Katarzyna Niewiadoma

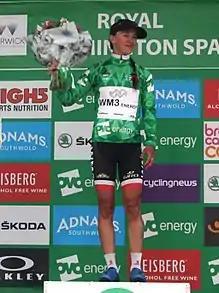
Niewiadoma at the 2017 The Women's Tour, where she won the opening stage and the green jersey as the winner of the general classification

Niewiadoma's next start was at The Women's Tour, where she won the opening stage after a nearly solo breakaway, with a winning margin of 1 minute, 42 seconds over teammate Marianne Vos. Niewiadoma maintained her overall lead for the remainder of the race, ultimately winning the race by 1 minute, 18 seconds ahead of Christine Majerus, and moved atop of the UCI Women's World Tour rankings. She led the team at the Giro d'Italia Femminile, where she finished in sixth place overall, and ceded the World Tour lead to Van der Breggen. She finished ninth in La Course by Le Tour de France, seventh overall at the Holland Ladies Tour, and concluded her season with fifth place in the road race at the UCI Road World Championships, having been part of the lead group in the closing . Niewiadoma ultimately finished the season in third place in the overall UCI Women's World Tour standings.